National Guard of Niger

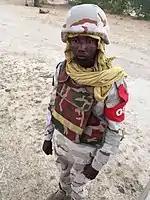
A National Guard personnel deployed in Diffa against Boko Haram in 2016

The mission of the national guard of Niger is defined by ordinance n°201-61 of October 7, 2010 and consists of: